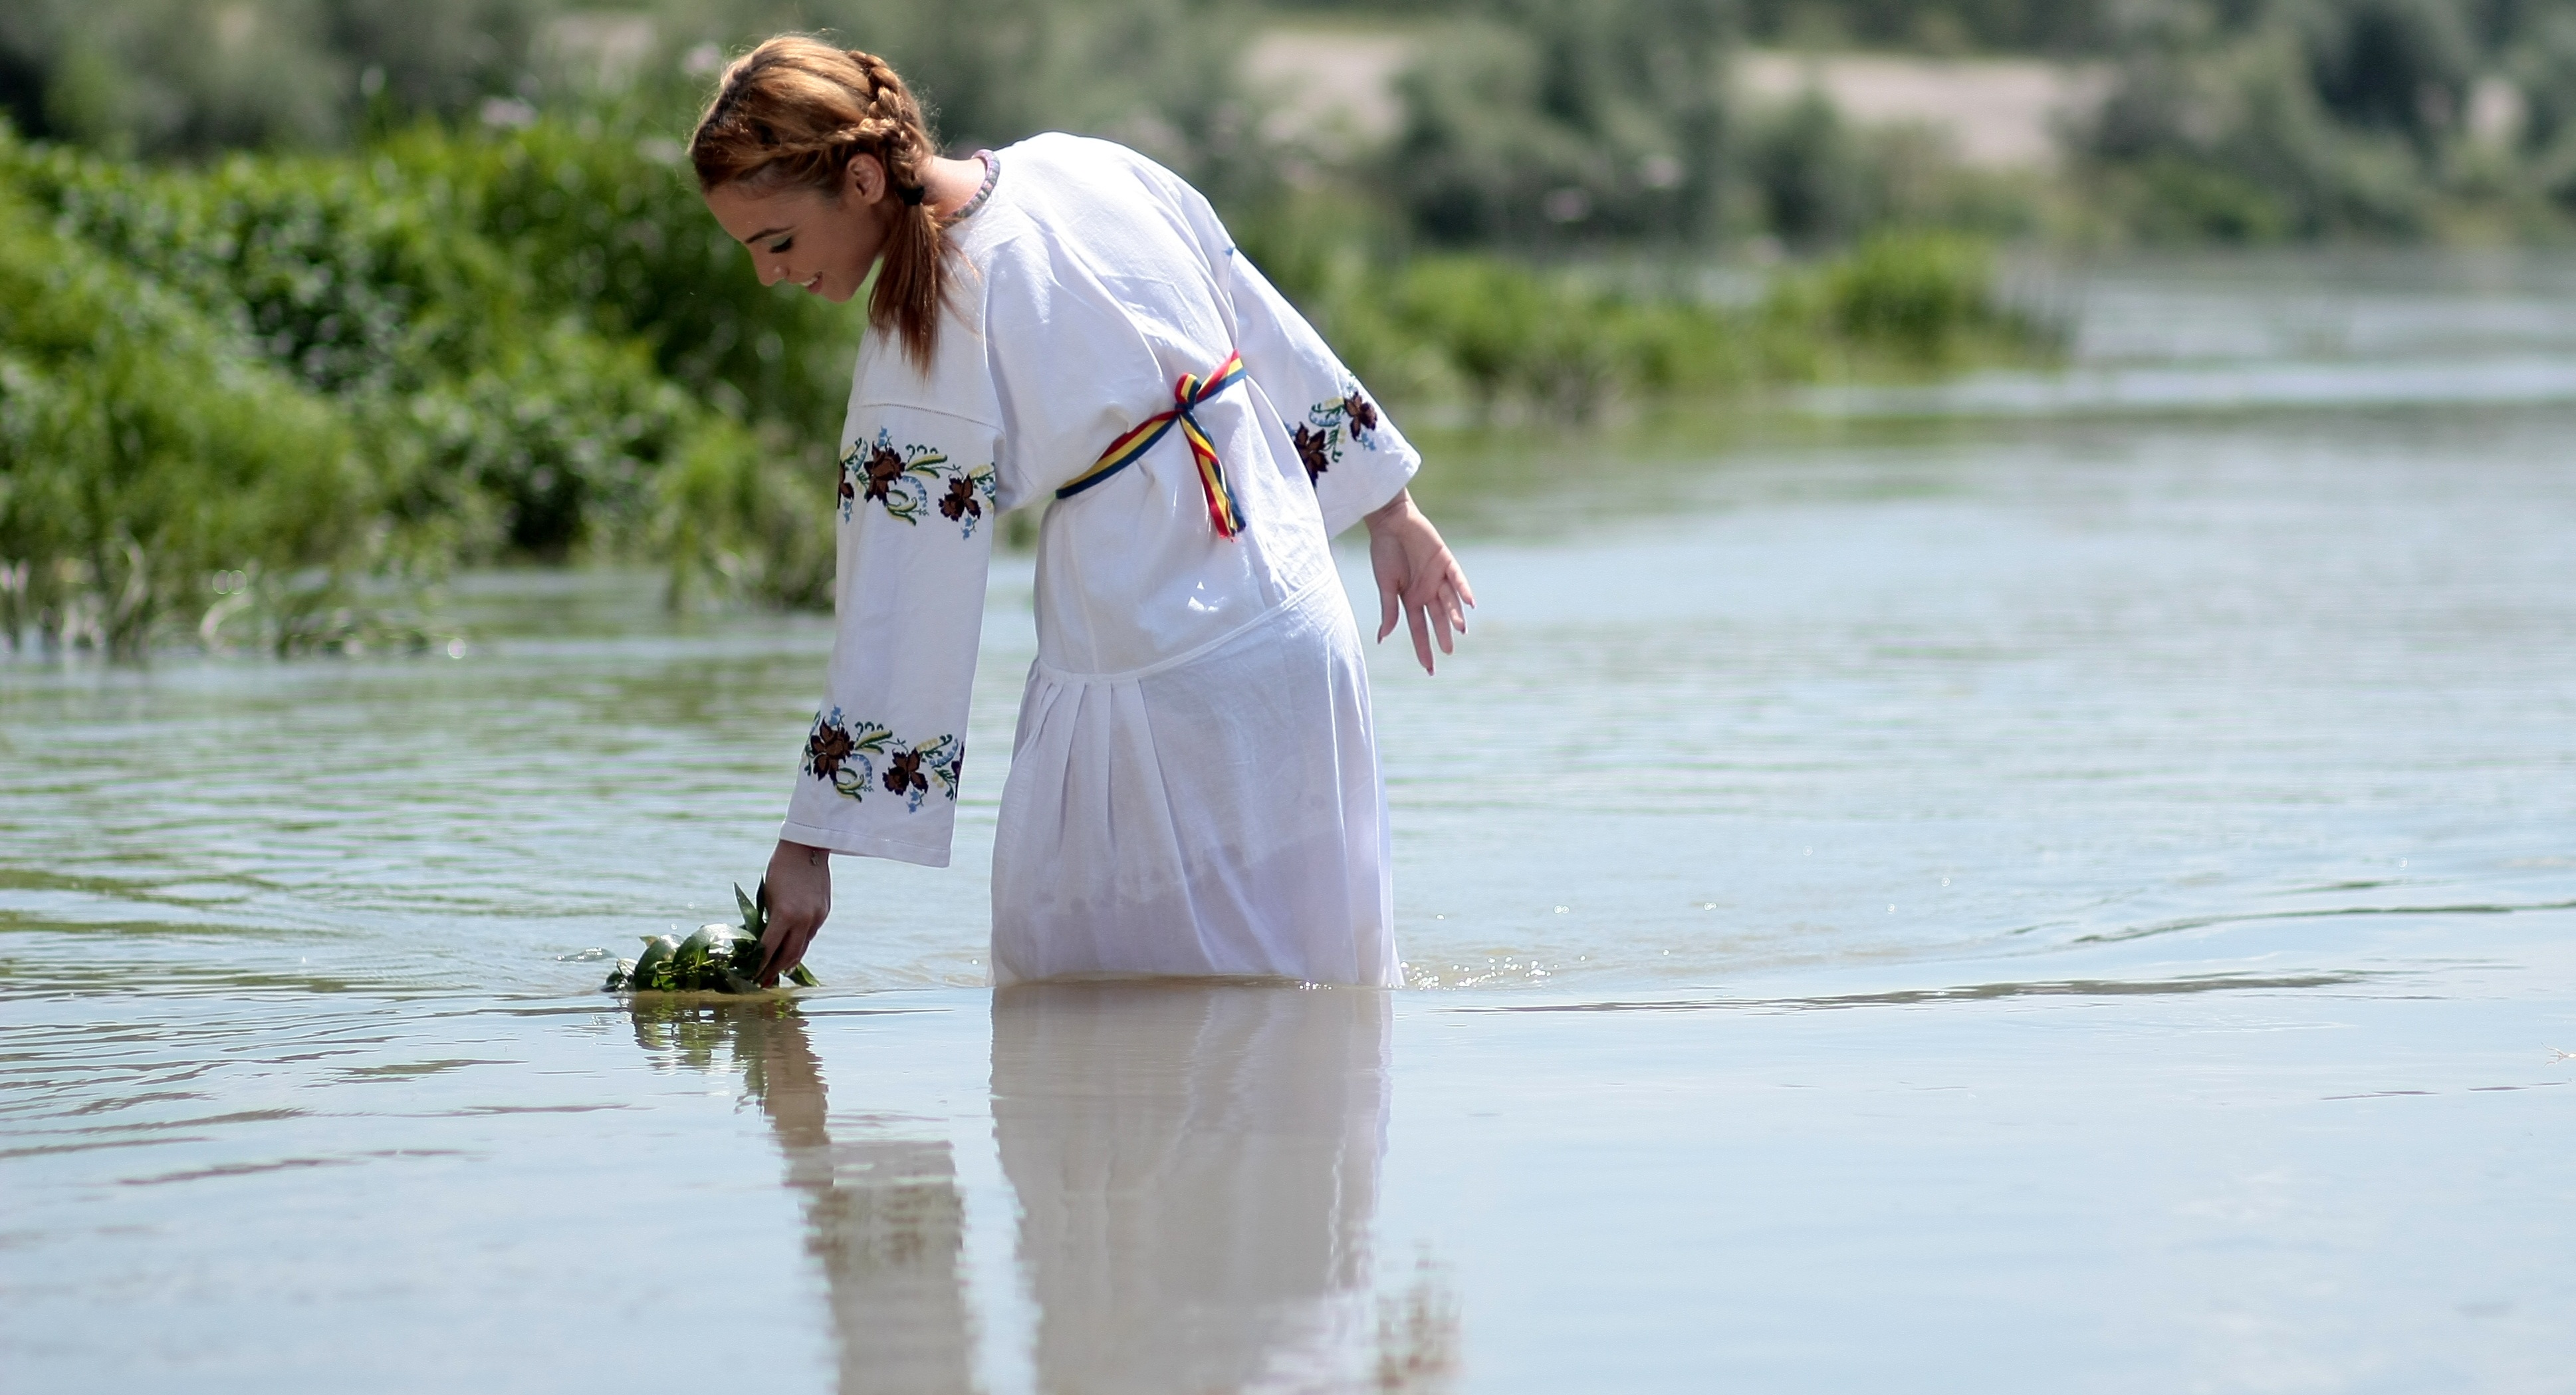
water, suit, girl, spring, ceremony, tradition, romanian, peasant woman, dragaica